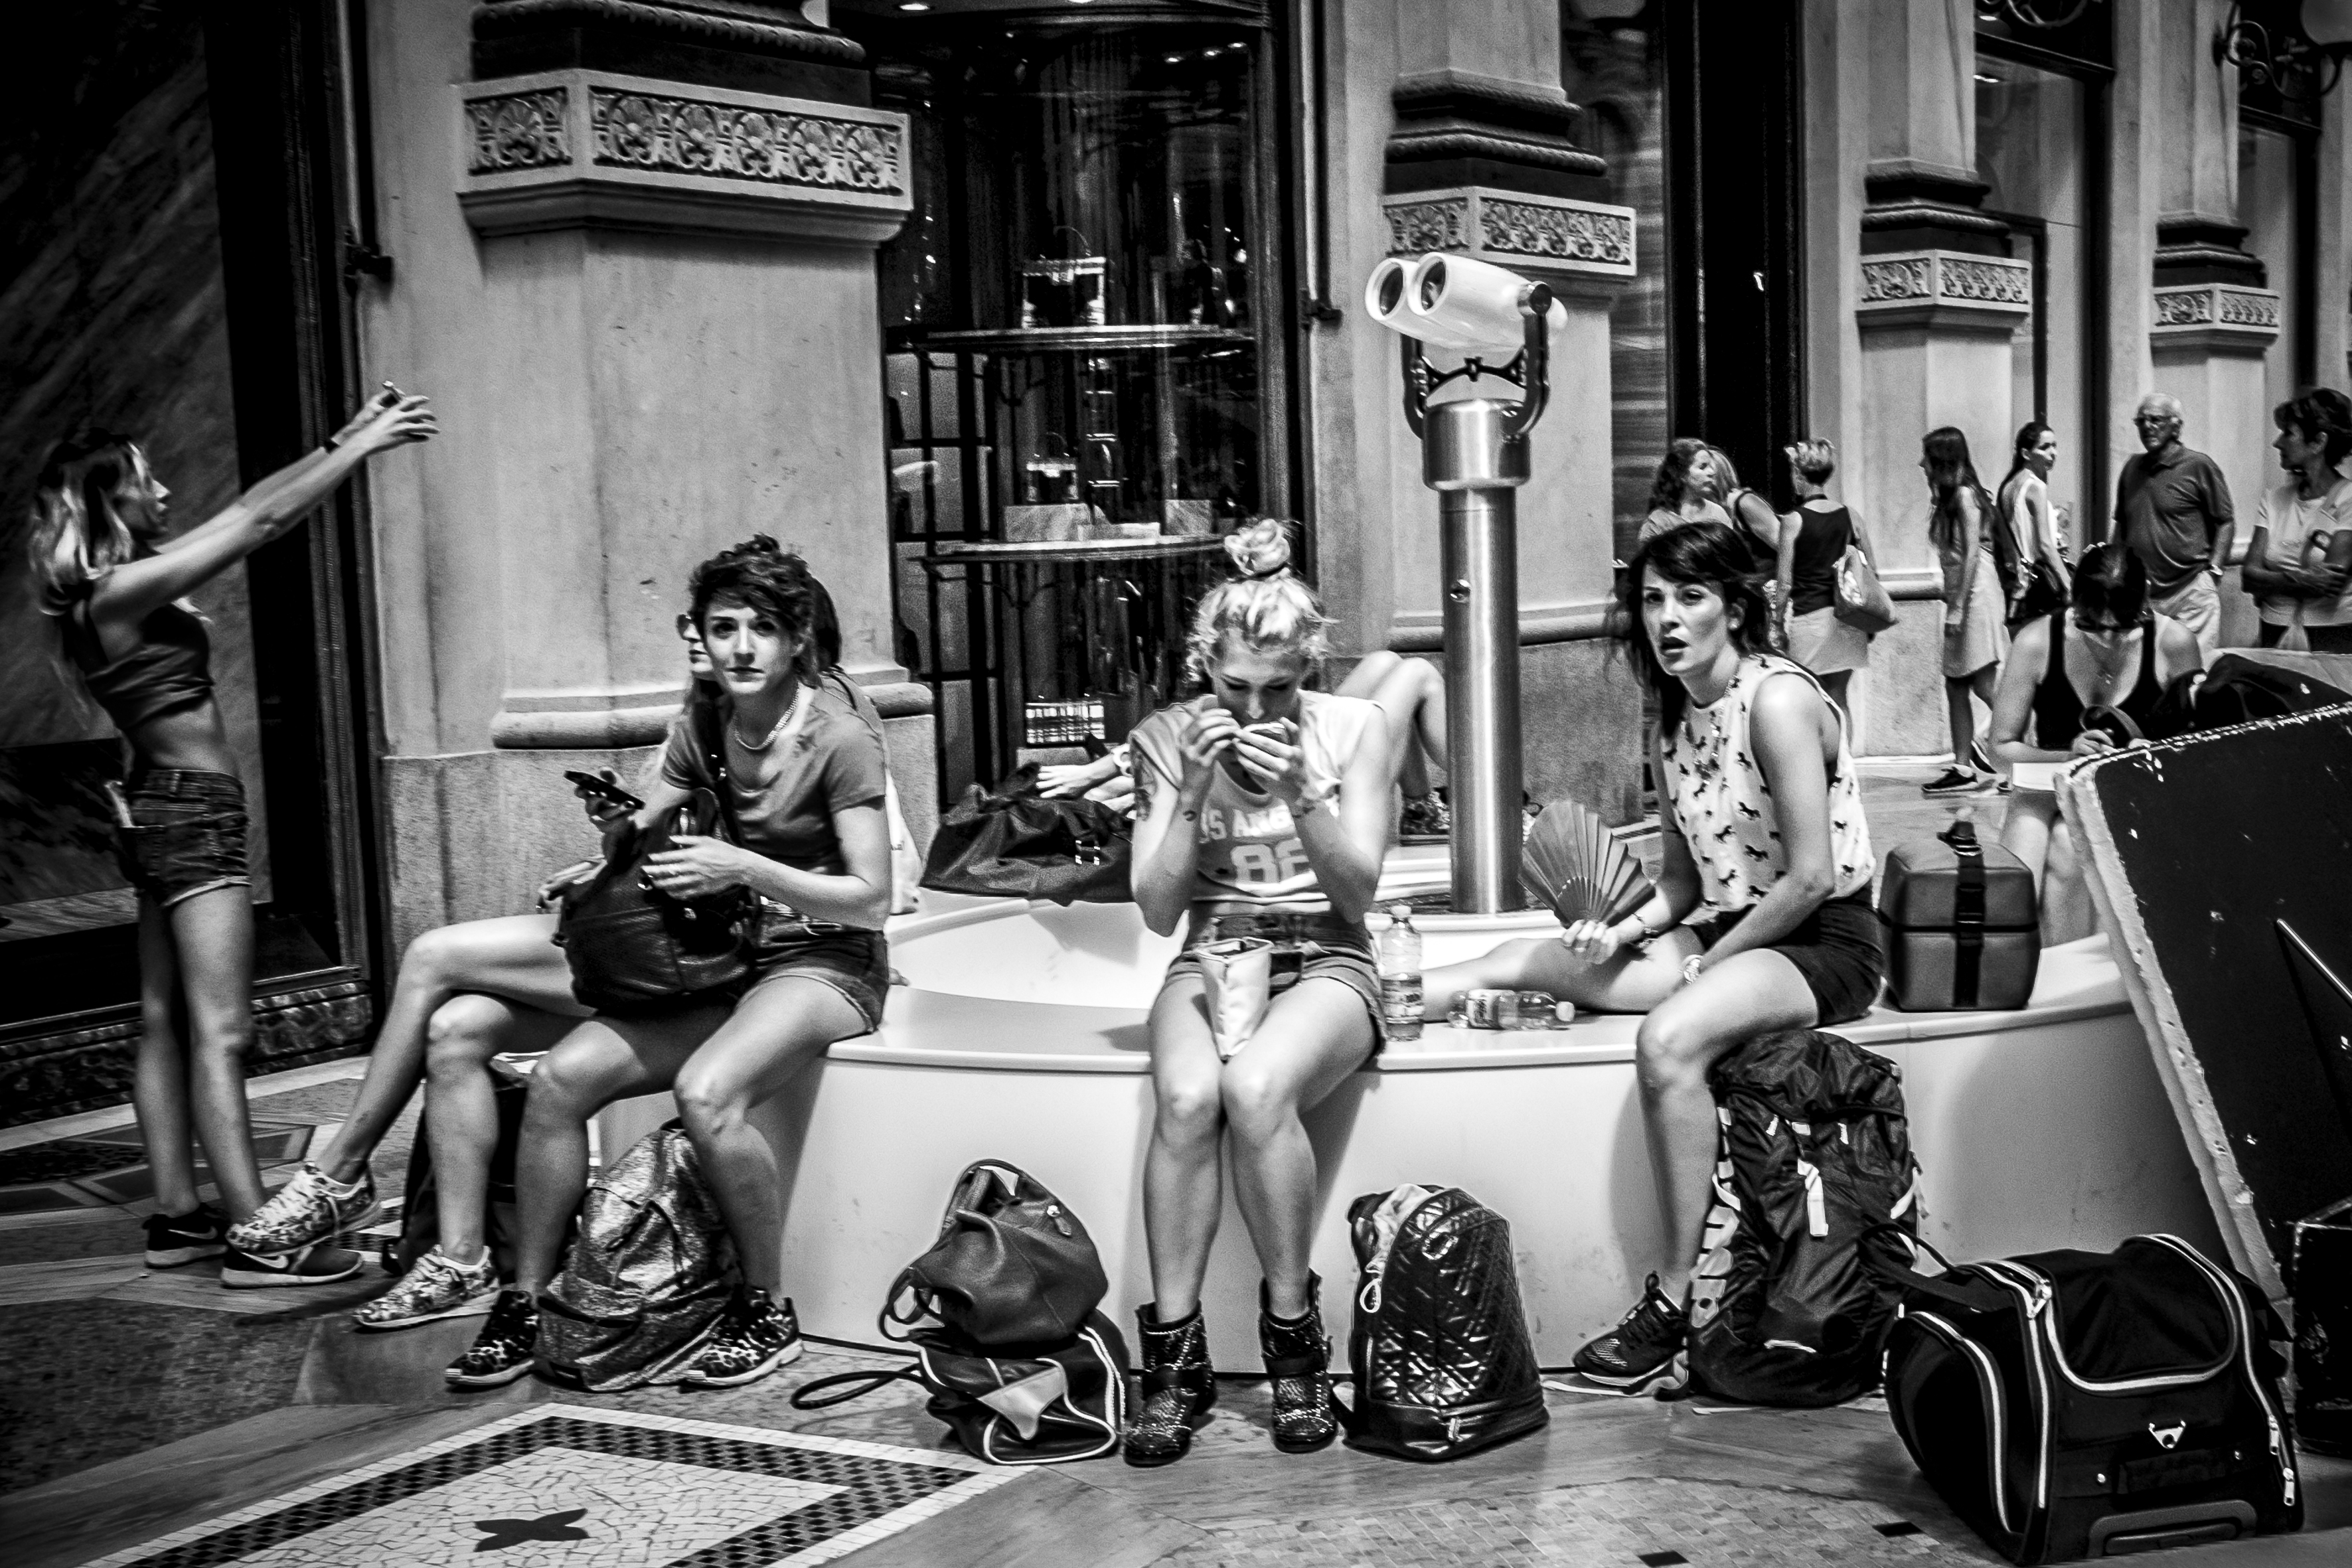
black and white, road, street, photography, urban, travel, fujifilm, model, sitting, italy, fashion, black, monochrome, bw, blackandwhite, blackwhite, ngc, photograph, it, fuji, milan, fujixt1, fujix, noireblanc, milano, lombardia, italymilano, monochrome photography, film noir, human positions